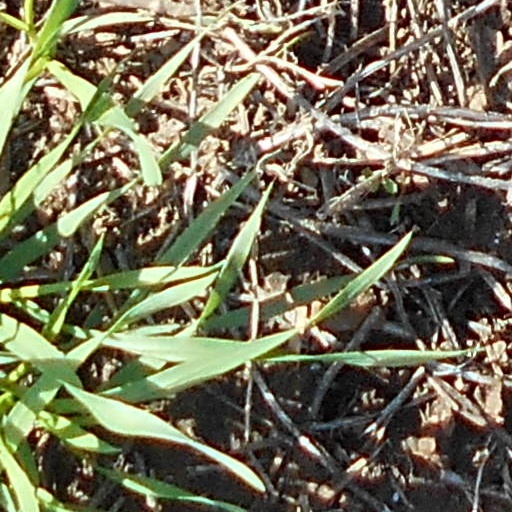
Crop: wheat